Gustavo Giró Tapper

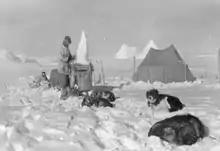
Esperanza Winter Antarctic Expedition

In 1962, the then First Lieutenant Giró Tapper returned to Antarctica as the head of Esperanza Base. From Esperanza he conducted several land surveys which culminated with a patrol from the joint Army and Navy base “Teniente Matienzo” to the Antarctic Polar circle, all in all a trajectory of 457 km. Later, during the coldest months with the least daylight, Tapper led the First Antarctic Overland Winter Expedition. The main mission of the Expedition was to connect Esperanza with San Martín base (in disuse since February 28, 1960). Its secondary mission was to acquire experience in severe winter, complete a scientific and technical program, prepare the personnel for an expedition to the South Pole and to test different equipment and techniques in extreme climatic conditions and complicated terrain. For this end, Tapper chose a route that crossed a mountainous area with glaciers, across the Antarctandes and along the Larsen Ice Shelf. The traverse covered more than 1800 km in track vehicles and 1500 km with eight-dogsleds. The trip lasted from June 14 to October 25, that is, more than four polar winter months. Giró Tapper wrote about the trip: “... the cold surface of the sea, no more than 20 cm thick, covered the ocean waters…” Winds blowing at 220 km/h…”, “temperature at 43 o degrees below zero… hours in darkness and complete silence… in complete abandon...; between deep cracks and deadly open mouths hiding under the thin bridges of snow.”